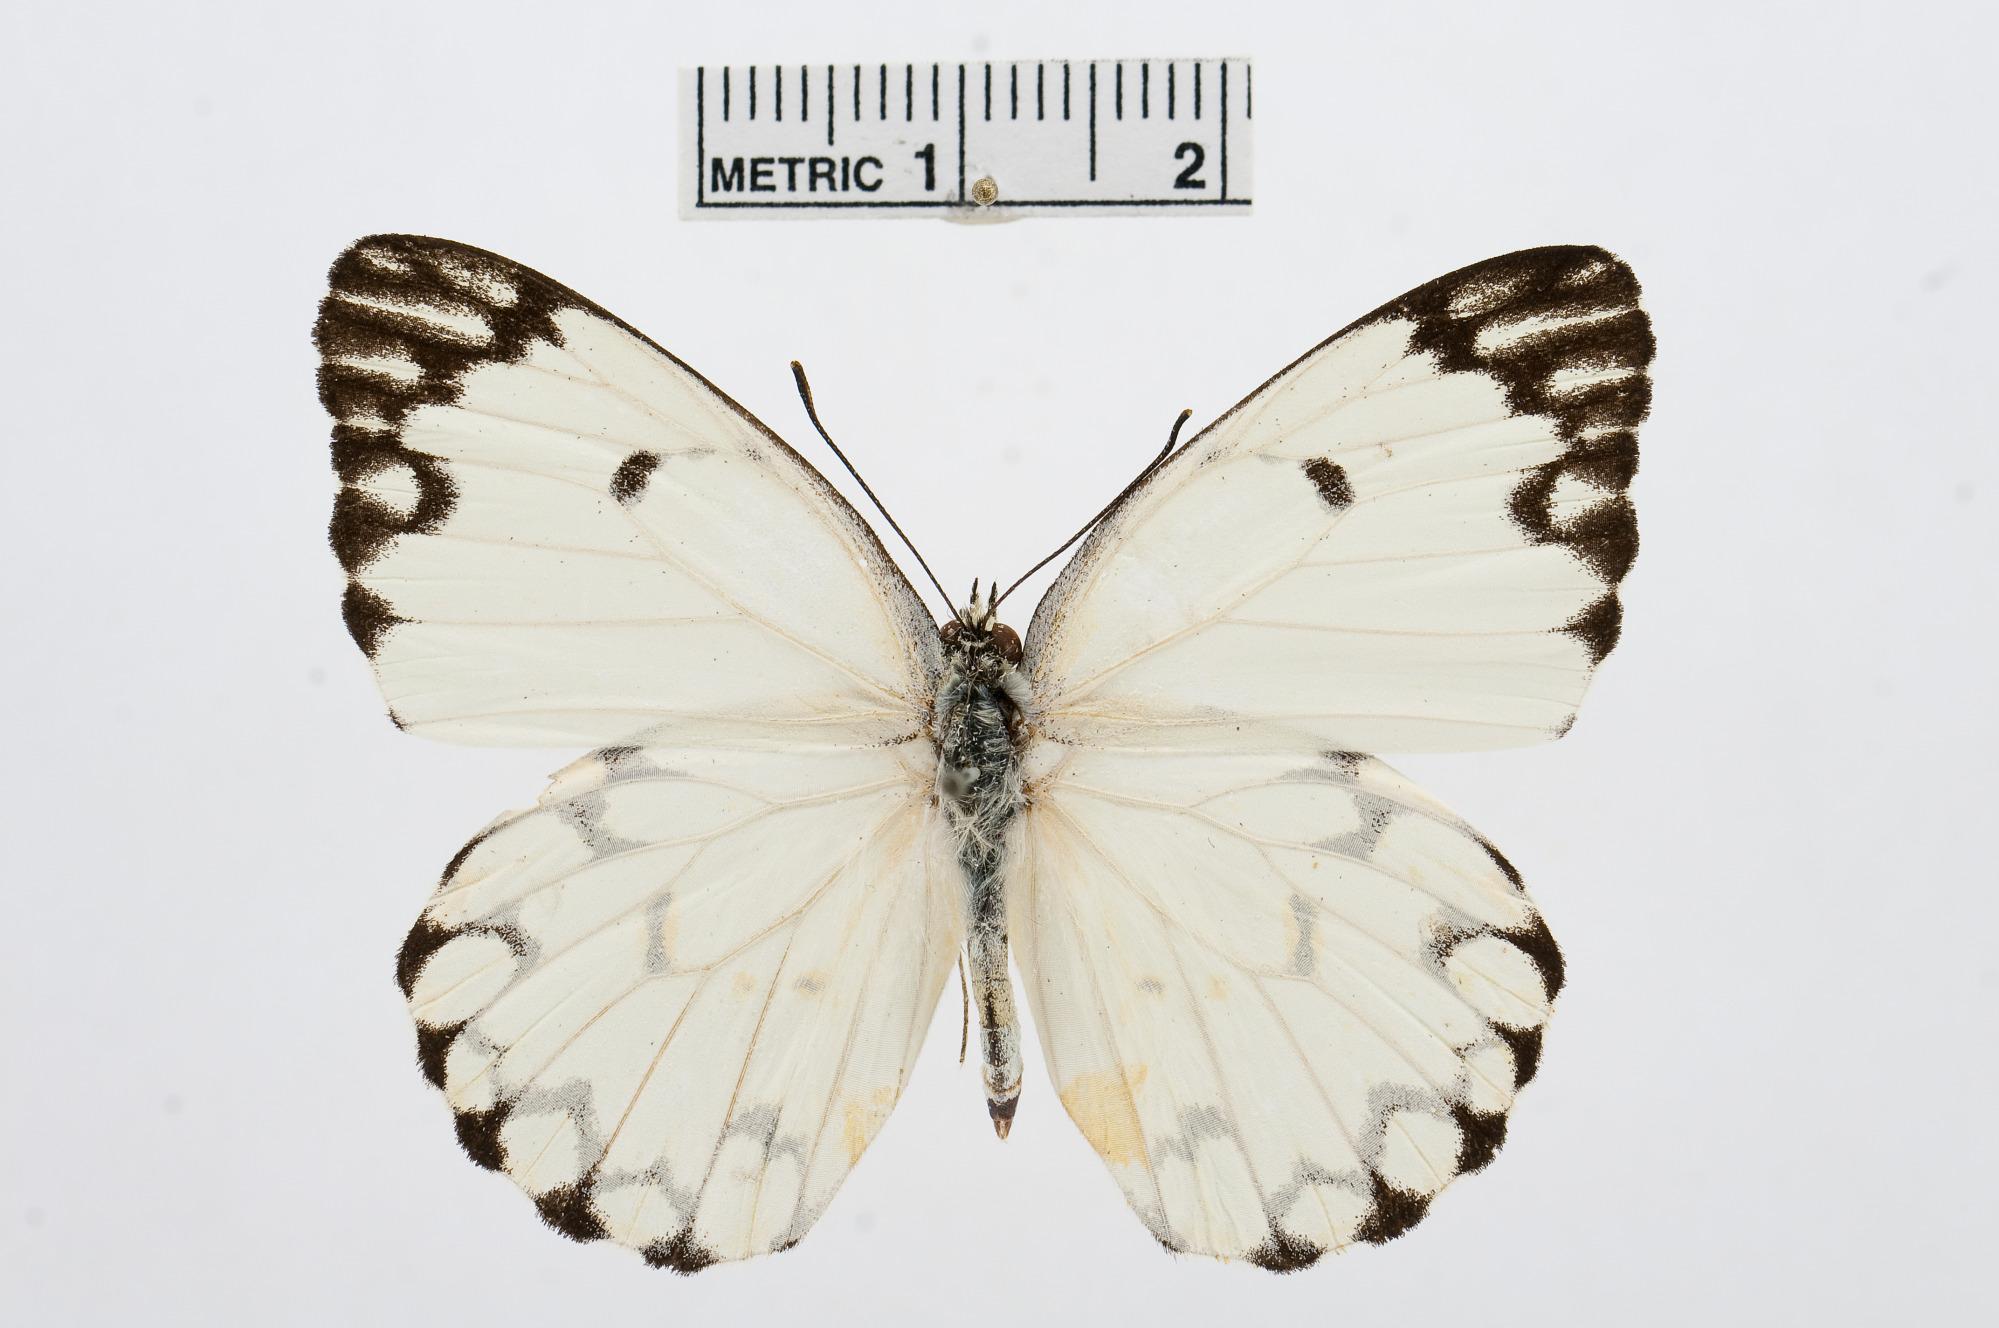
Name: Belenois grandidieri
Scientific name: Belenois grandidieri
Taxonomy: Animalia, Arthropoda, Hexapoda, Insecta, Lepidoptera, Pieridae, Pierinae